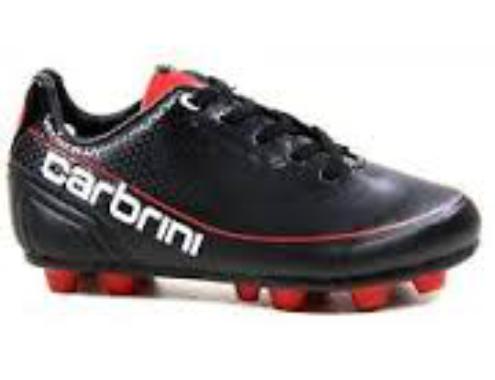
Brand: Carbrini
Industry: Clothes